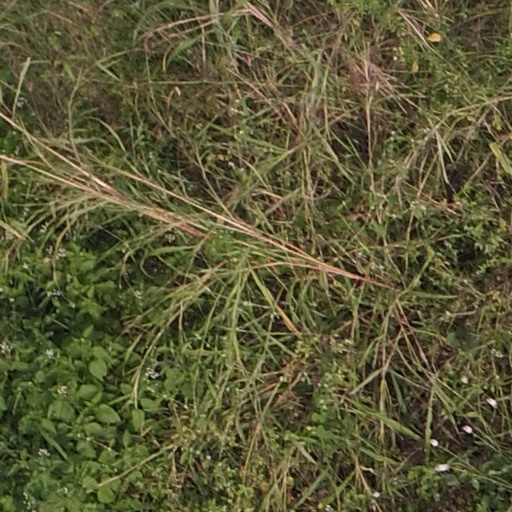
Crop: maize; corn